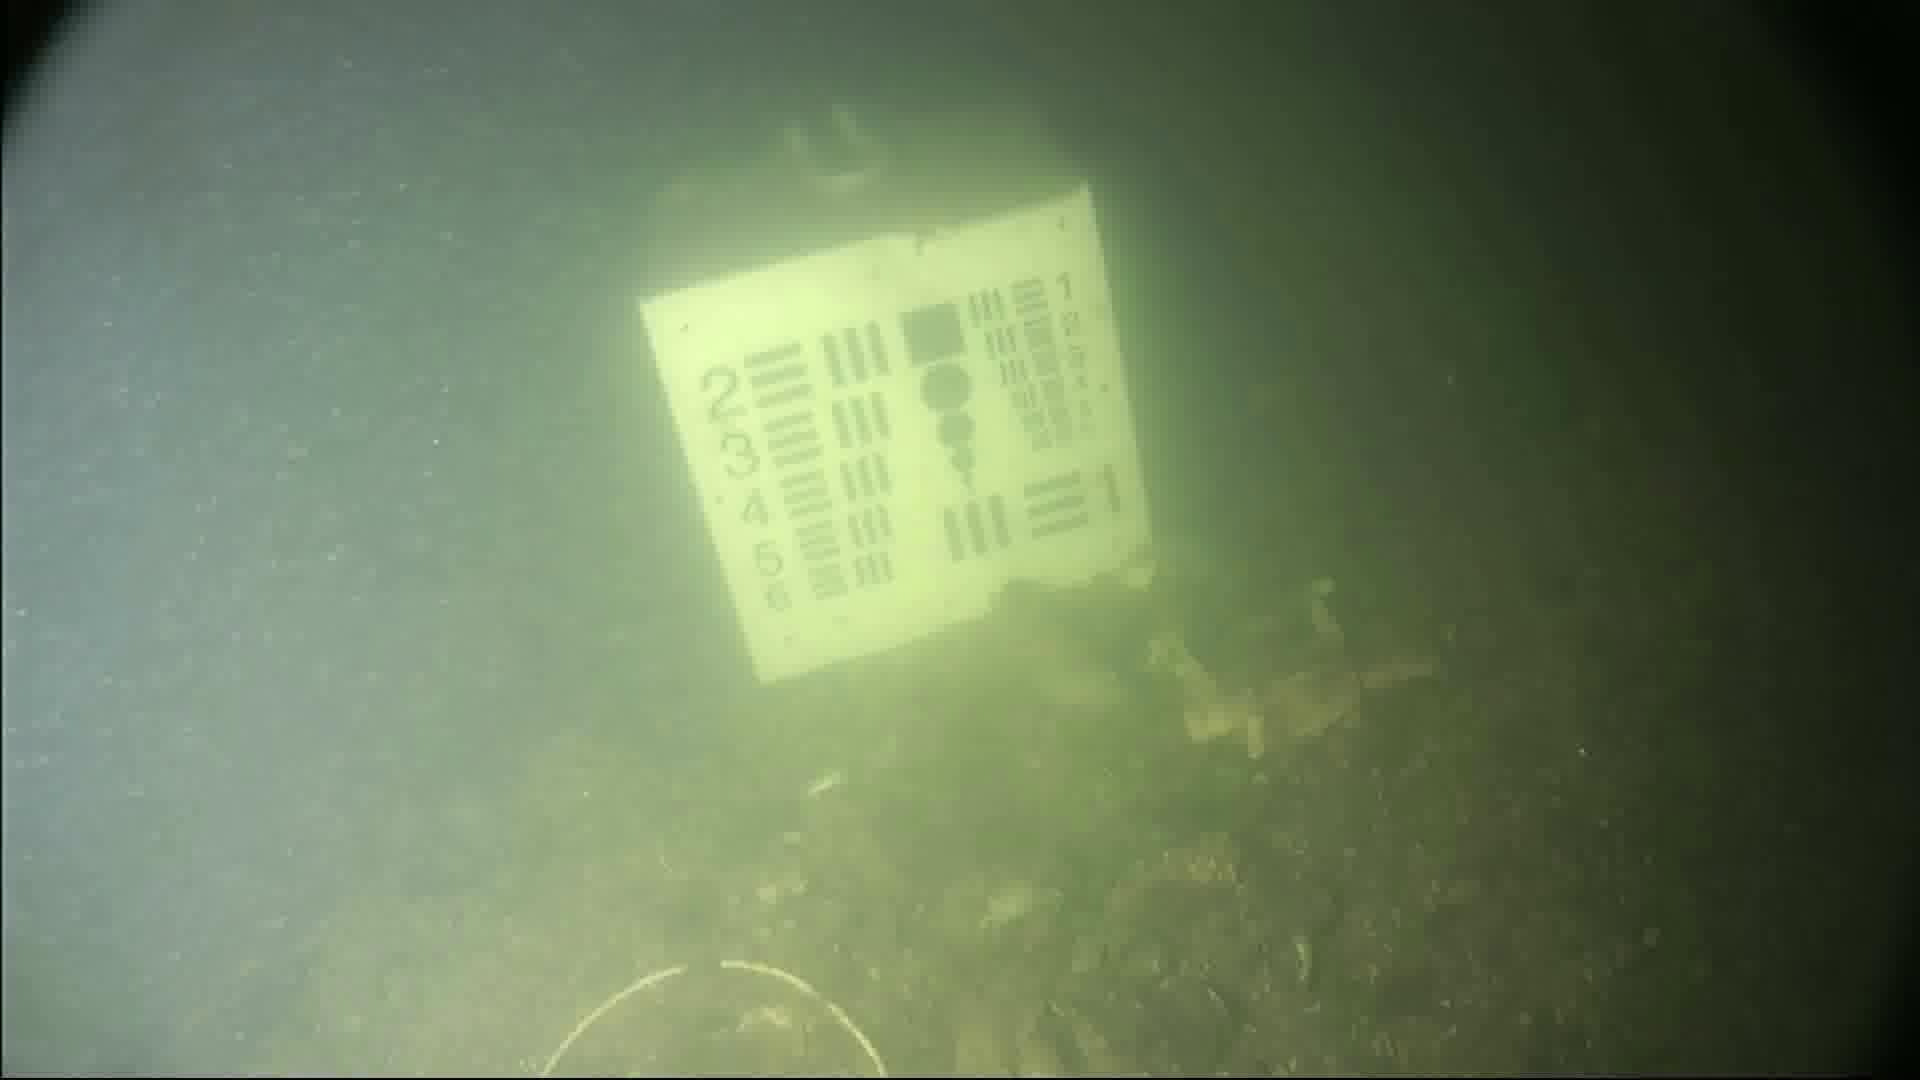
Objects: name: crab
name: starfish